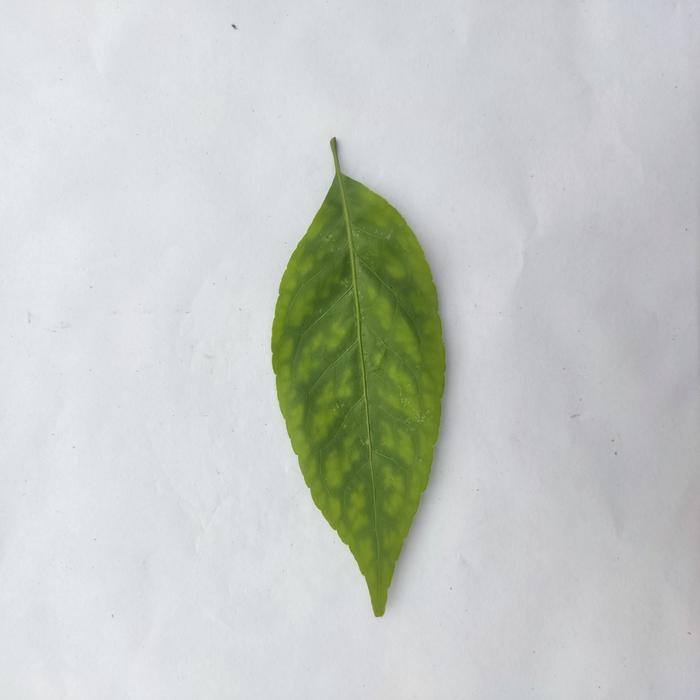
Crop: Aegle Marmelos
Leaf condition: Leaf_Spot